Ratf**ked

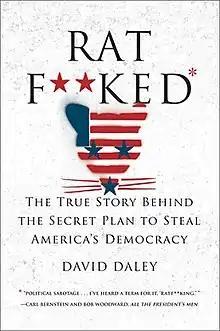
First edition

Ratf**ked: The True Story Behind the Secret Plan to Steal America's Democracy is a 2016 book by David Daley that discusses efforts by Republican political operatives, including Karl Rove, Ed Gillespie and Chris Jankowski, to exploit redistricting processes around the United States in order to gain greater control of the American Congress, under a project called REDMAP. Daley describes the effects on six states: Pennsylvania, North Carolina, Michigan, Ohio, Florida and Wisconsin. Daley was the editor-in-chief of the online publication "Salon".